The Red Dragon and the Gold

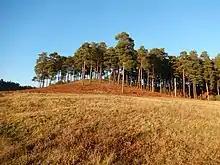
Bourne Wood, Surrey, England was used as the location for the battle at Rook's Rest.

Principal photography for the second season began in April 2023 and wrapped in September 2023. The opening scene of Daemon dreaming about talking to young Rhaenyra in the Throne room was the first scene shot of the season, filmed in April. The battle at Rook's Rest was filmed in Bourne Wood, Surrey, England in August. Condal described the battle sequence as "the biggest thing that [the series] has mounted to date in terms of the size and expense of a set piece." Taylor collaborated with storyboard artist Jane Wu to design the entire battle sequence. According to the episode's cinematographer P.J. Dillon, the dragon fight in the sky was shot using a mix of a volume and a blue screen.